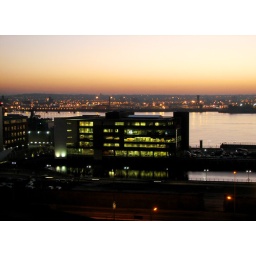
From the window on the 6th floor of the SAS Radisson Hotel in Liverpool